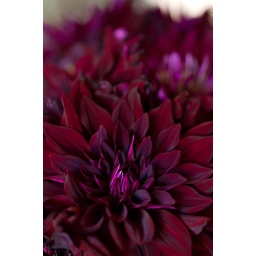
I was only building castles in the sand